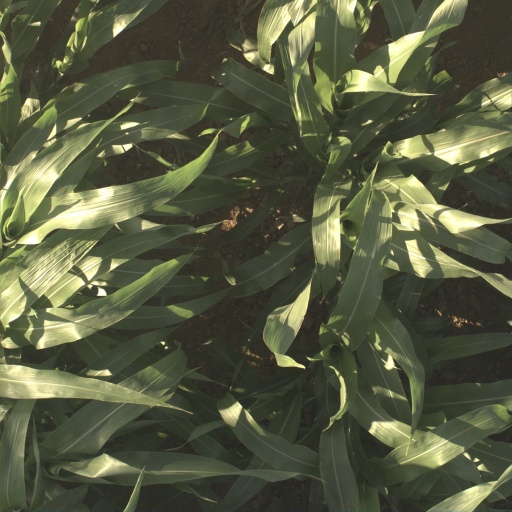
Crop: sorghum